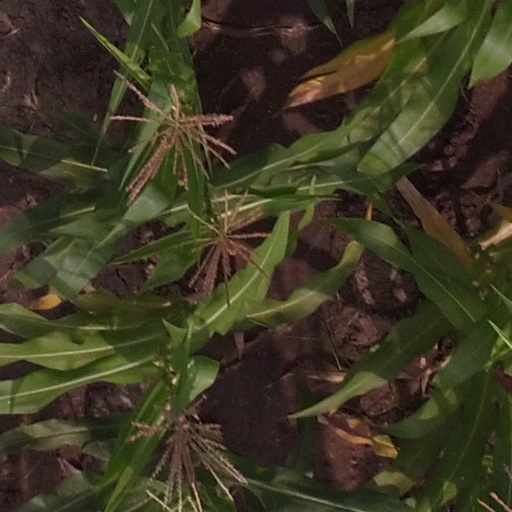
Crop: maize; corn